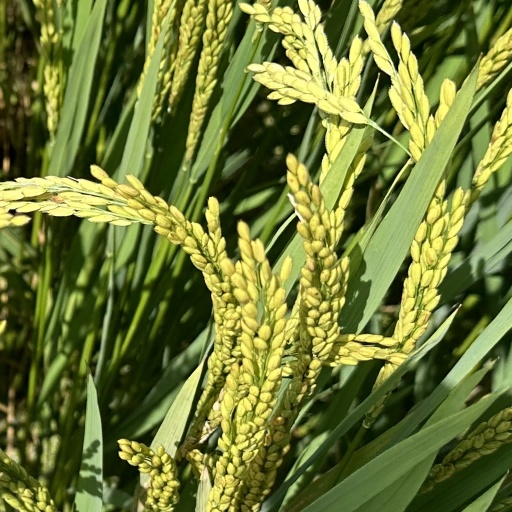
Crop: rice